Vítězslav Nezval

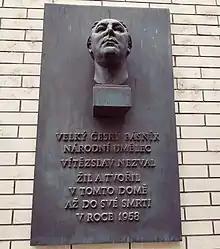
Memorial plaque on the house where he died in 1958

Nezval's health began to deteriorate after the beginning of the 1950s. On April 6, 1958, he died in Prague of acute pneumonia and subsequent heart failure. The first mourning ceremony at took place at the Rudolfinum and he received a state funeral on 10t of April. He was buried at the Vyšehrad Cemetery in Prague. His written estate was acquired by the archives of the National Literature Memorial.